Chordifex microcodon

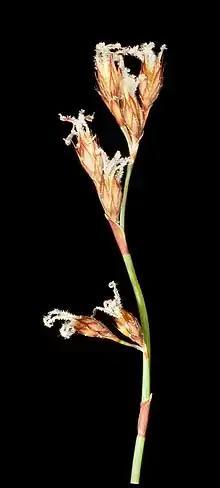
(female)

Chordifex microdon is a rush species of the genus "Chordifex" in the family Restionaceae, native to Western Australia.